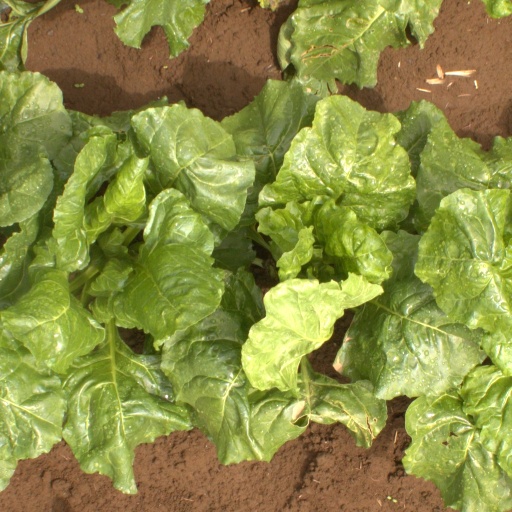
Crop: sugar beet